Orcadian Basin

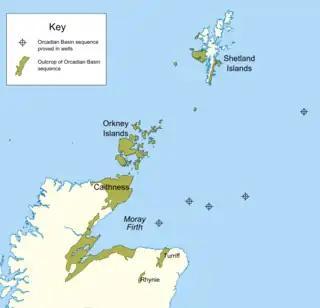

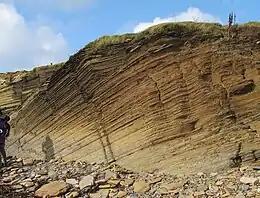

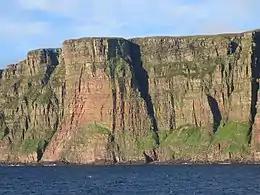

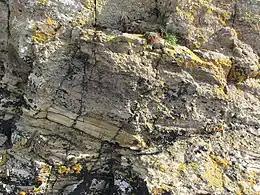

In common with the Devonian basins of Norway and East Greenland, the Orcadian Basin lies entirely within the area affected by crustal thickening during the Caledonian orogeny. The recognition of extensional faulting at various scales in these areas at the same time as deposition led to the suggestion that these basins reflect the gravitational collapse of this thickened zone. Other tectonic models have suggested that transtensional sinistral (left lateral) strike-slip movement on the Great Glen Fault, which passes through the centre of the basin, was the main cause of basin formation. The continuity of Middle Devonian facies belts across the trace of the fault zone, after accounting for subsequent reactivation of the Great Glen Fault in a dextral sense, has been used to argue against strike-slip activity during sedimentation. However, the uplift of a block containing late granitic veins within the basement Moine complex in Easter Ross, whose intrusion has been dated as earliest Eifelian, before deposition of the overlying Middle Devonian sediments, is evidence of some continuing activity along this structure into the middle Devonian period.